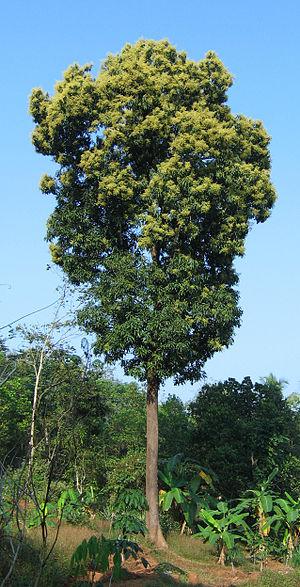
L'emblème de l'Inde est composé de trois lions sur un chapiteau orné d'une roue au centre, d'un buffle à droite et d'un cheval galopant à gauche.
La mangue est le fruit du manguier, grand arbre tropical de la famille des Anacardiaceae, originaire des forêts d'Inde, du Pakistan et de la Birmanie où il pousse encore à l'état sauvage.